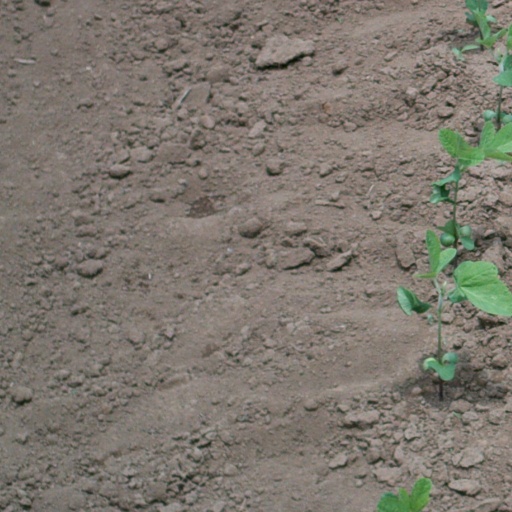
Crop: soybean